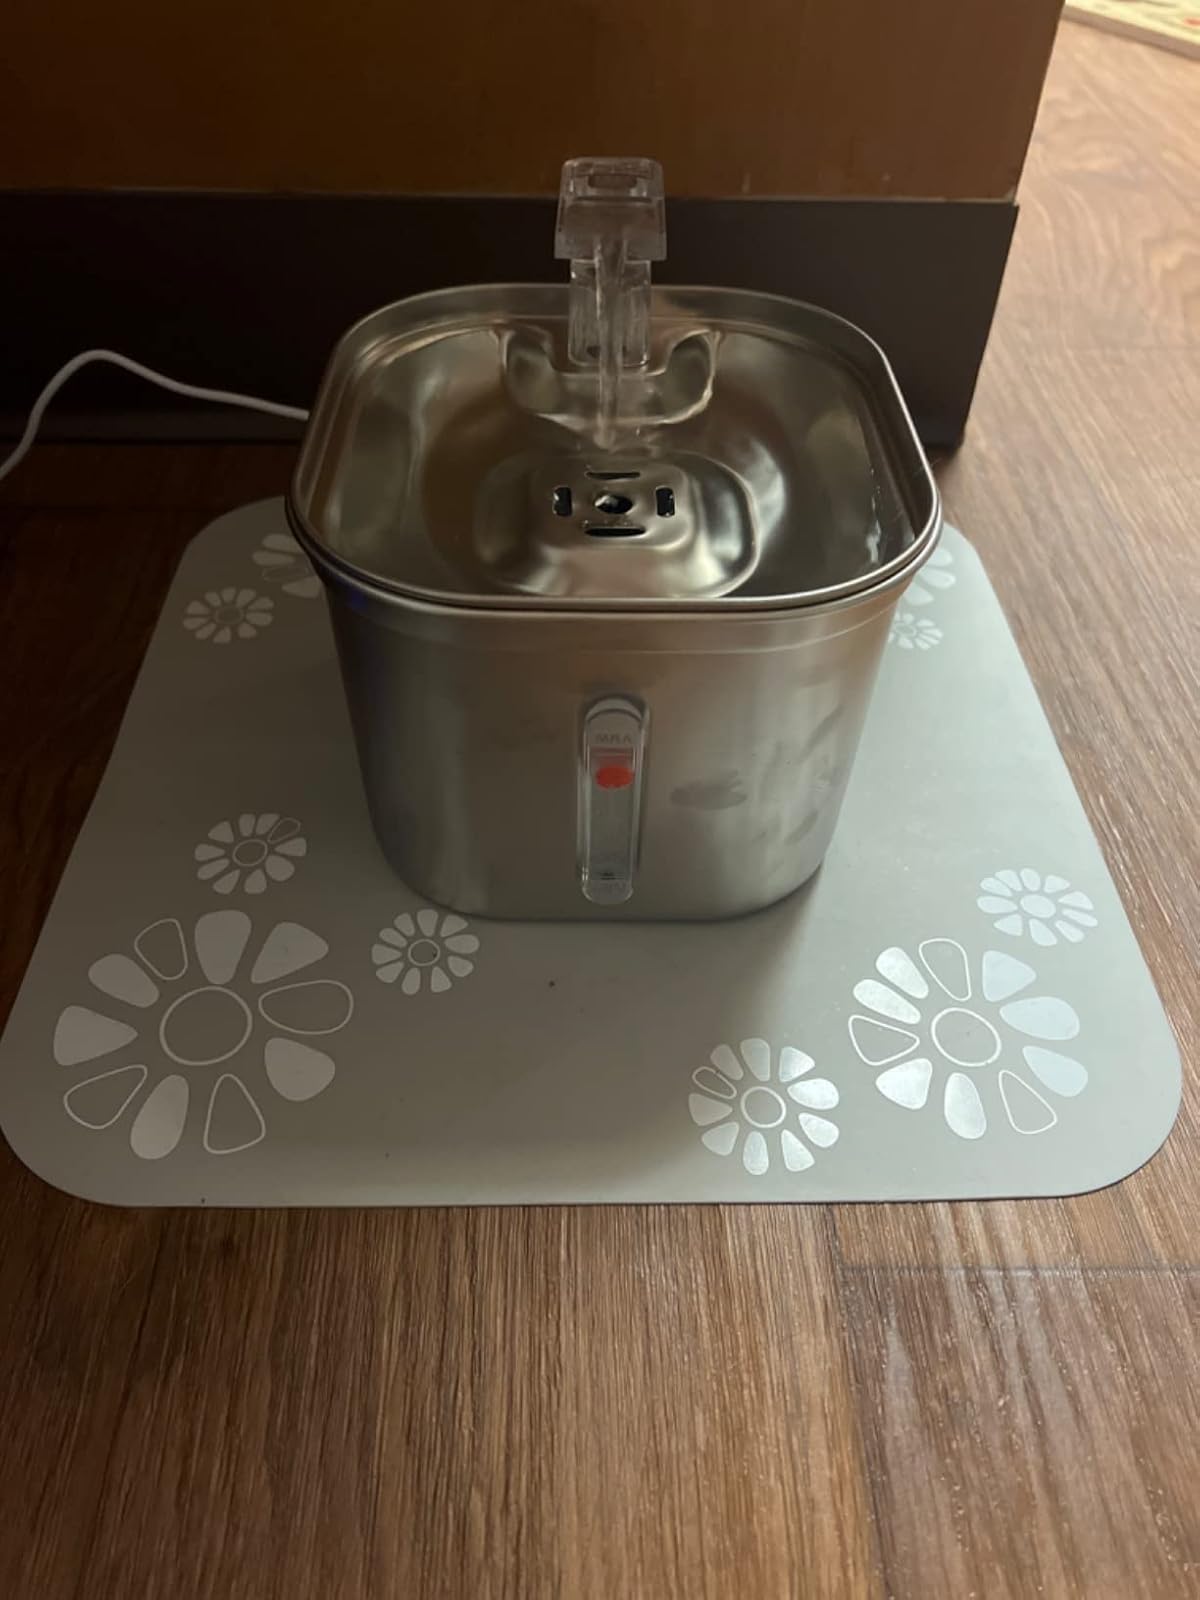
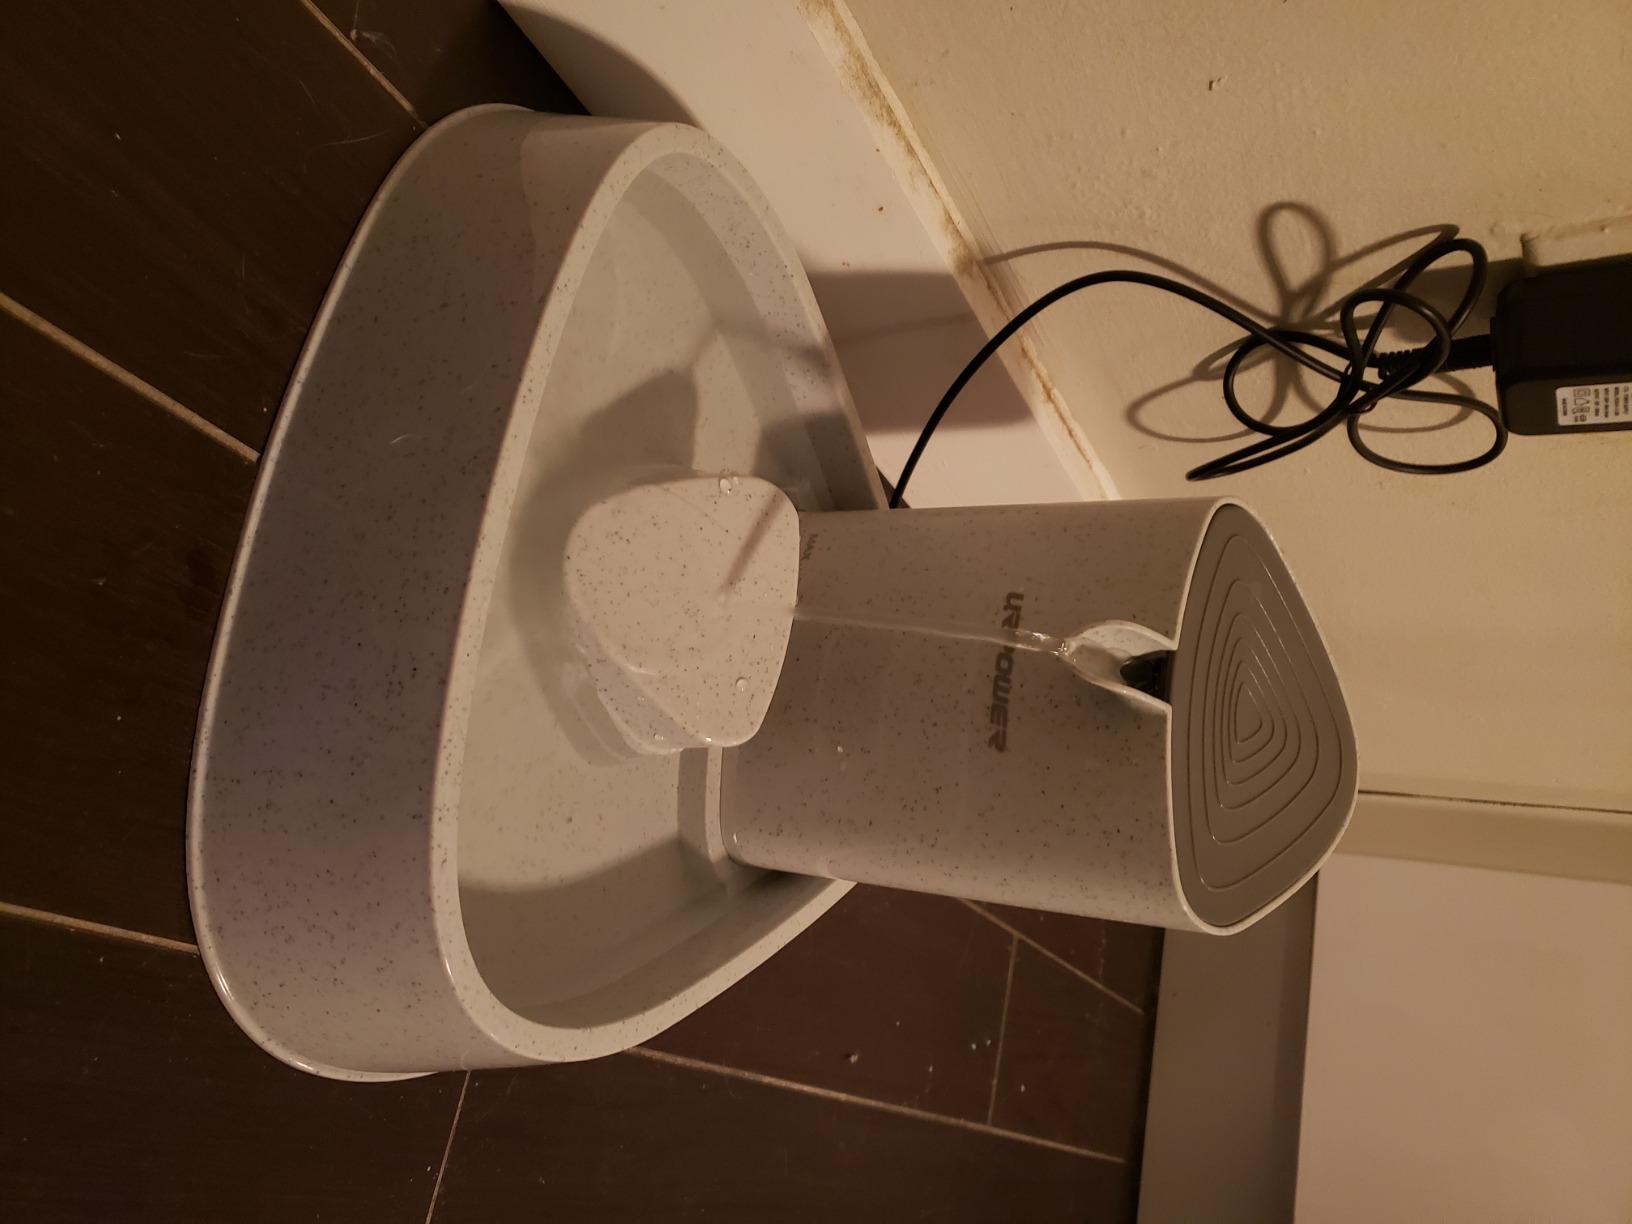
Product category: items_bowl
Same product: no